ERGO Baby

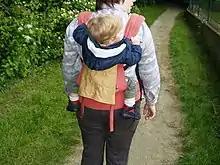
A woman wears an ERGO Baby brand baby carrier on her back.

Ergobaby was founded in 2003 by Karin Frost in Maui, Hawaii. Since 2010, Ergobaby has been owned by the private equity fund CODI – Compass Diversified Holdings. In 2011, Ergobaby acquired the stroller company Orbit Baby. In May 2013, Margaret Hardin was appointed the new Chief Executive Officer. In May 2016, it was announced that ERGO Baby would acquire Baby Tula, which would be made a subsidiary of ERGO Baby. ERGO Baby currently has its headquarters in Los Angeles, California.